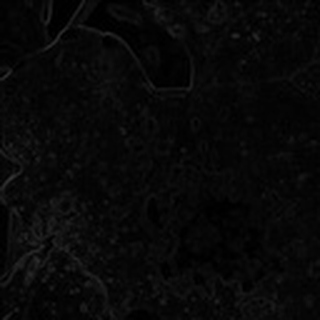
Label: cotton_powdery_mildew